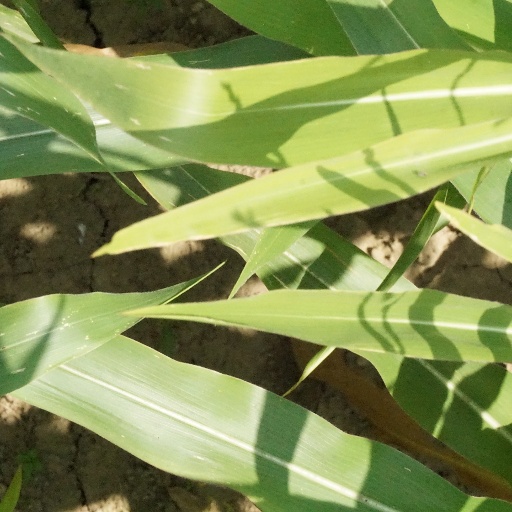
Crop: maize; corn